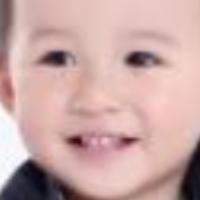
Age group: age 01-10